Charles Laughton on stage and screen

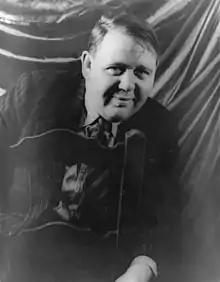
Charles Laughton in 1940.

Charles Laughton was an English actor known for his intense and varied roles across stage and screen. In 1927, he was cast in a play with his future wife Elsa Lanchester, with whom he lived and worked until his death.